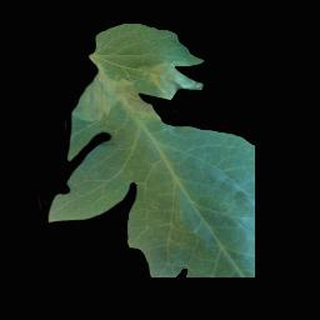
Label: tomato_late_blight